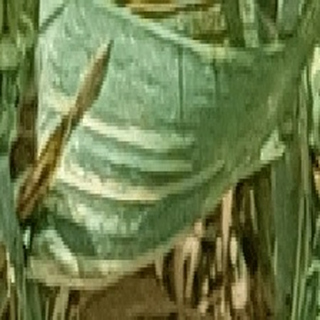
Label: wheat_yellow_rust